Describe the emotion expressed in this image:  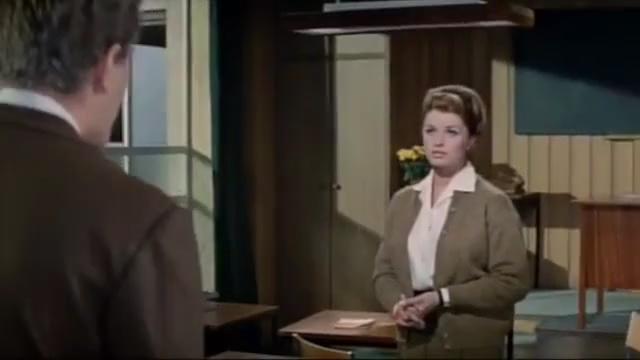
This person displays Fear, valence and arousal with low intensity.